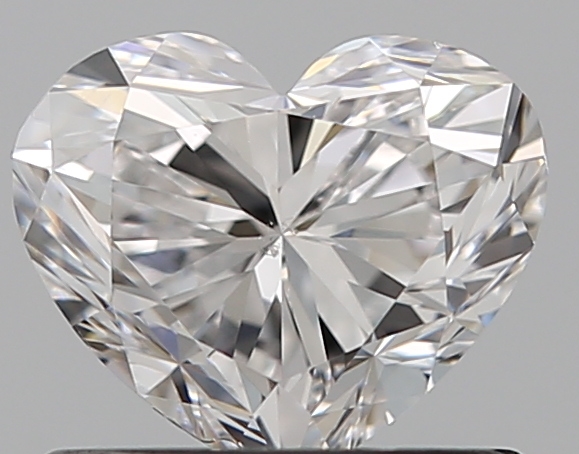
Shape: heart
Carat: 0.7
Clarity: SI1
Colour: D
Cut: EX
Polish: EX
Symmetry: VG
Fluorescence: N
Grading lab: GIA
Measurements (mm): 5.12 x 6.07 x 3.68